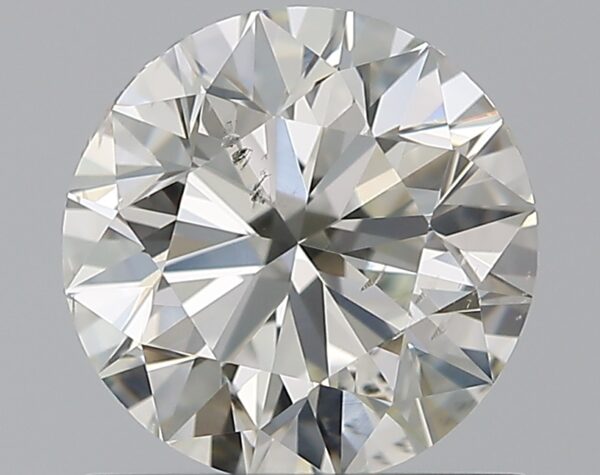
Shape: round
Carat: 1
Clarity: SI1
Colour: J
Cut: VG
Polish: EX
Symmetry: VG
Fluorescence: N
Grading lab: GIA
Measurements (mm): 6.3 x 6.38 x 3.98